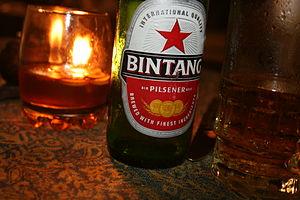
La Bintang est une bière indonésienne produite par le groupe brassicole Multi bintang, filiale d'Heineken. Produit issu de la colonisation néerlandaise, il s'agit de la bière la plus consommée en Indonésie.